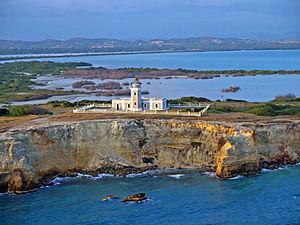
Le phare de Los Morrillos est un phare actif situé dans la municipalité de Cabo Rojo, à Porto Rico, en mer des Caraïbes. Il est géré par l'United States Coast Guard.